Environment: real
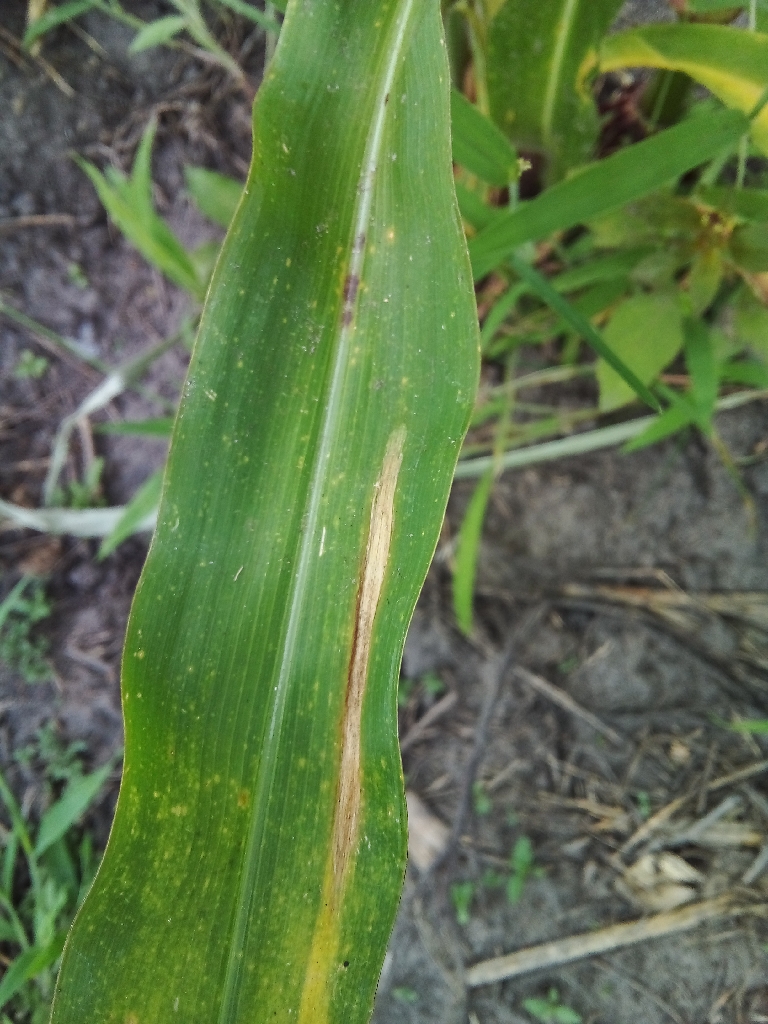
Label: northern_corn_leaf_blight